Robin Knowles

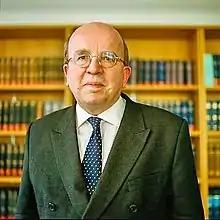
Knowles in 2022

Sir Robin St John Knowles CBE (born 7 April 1960), styled The Hon. Mr Justice Knowles, is a judge of the High Court of England and Wales.